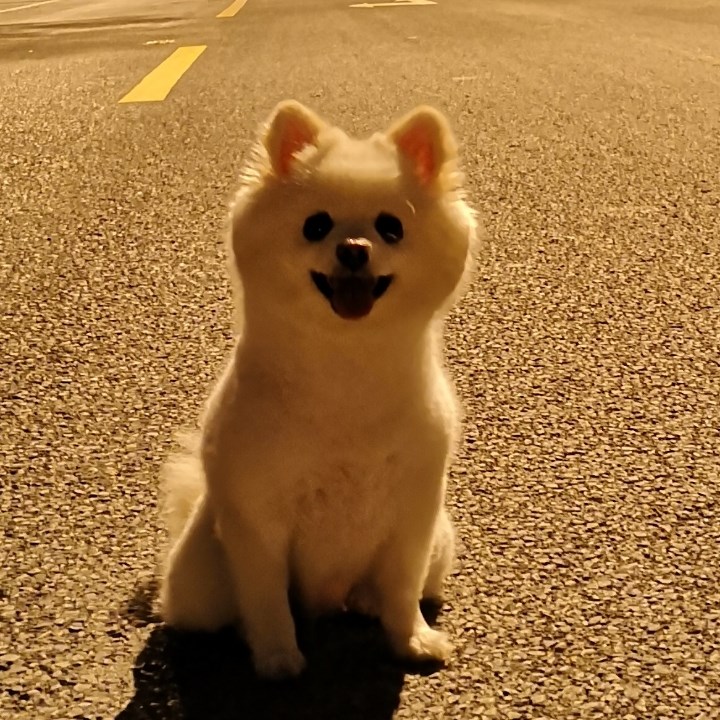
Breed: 1936-n000005-Pomeranian